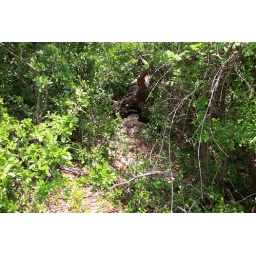
Geocaching with Bob. The cache is under the pile of rocks in front of the tree stump.